Escape (magazine)

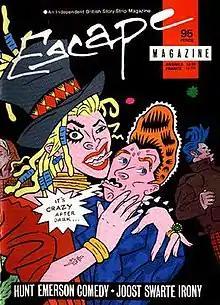
The cover to "Escape" magazine #3. Art by Chris Long

Escape magazine was a British comic strip magazine founded and edited by Paul Gravett and Peter Stanbury. Nineteen issues were published between 1983 and 1989. Eddie Campbell, Phil Elliott and Glenn Dakin were amongst the many cartoonists published within its pages. Escape Publishing also released a limited number of graphic novels in the period 1984–1989, some co-published with Titan Books.